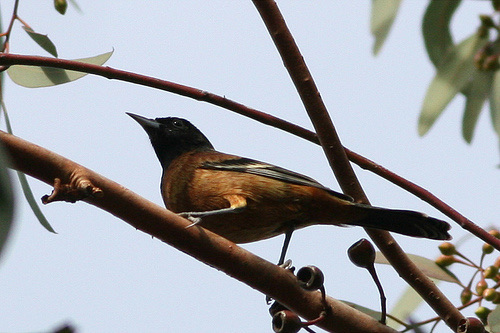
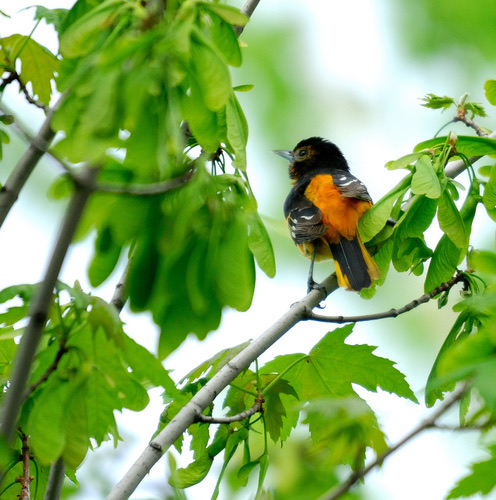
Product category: misc
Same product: yes